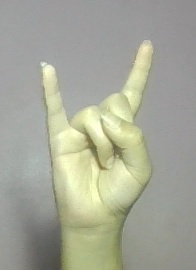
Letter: la